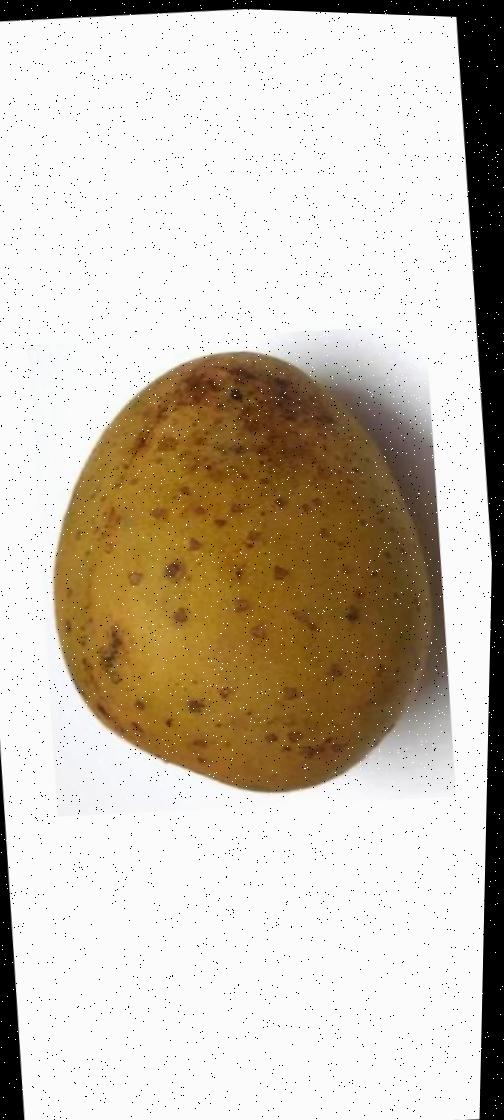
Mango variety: Gourmoti